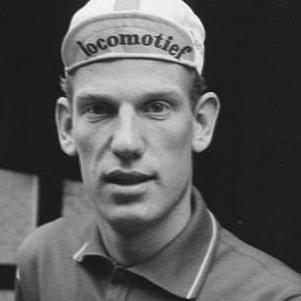
Age: 25